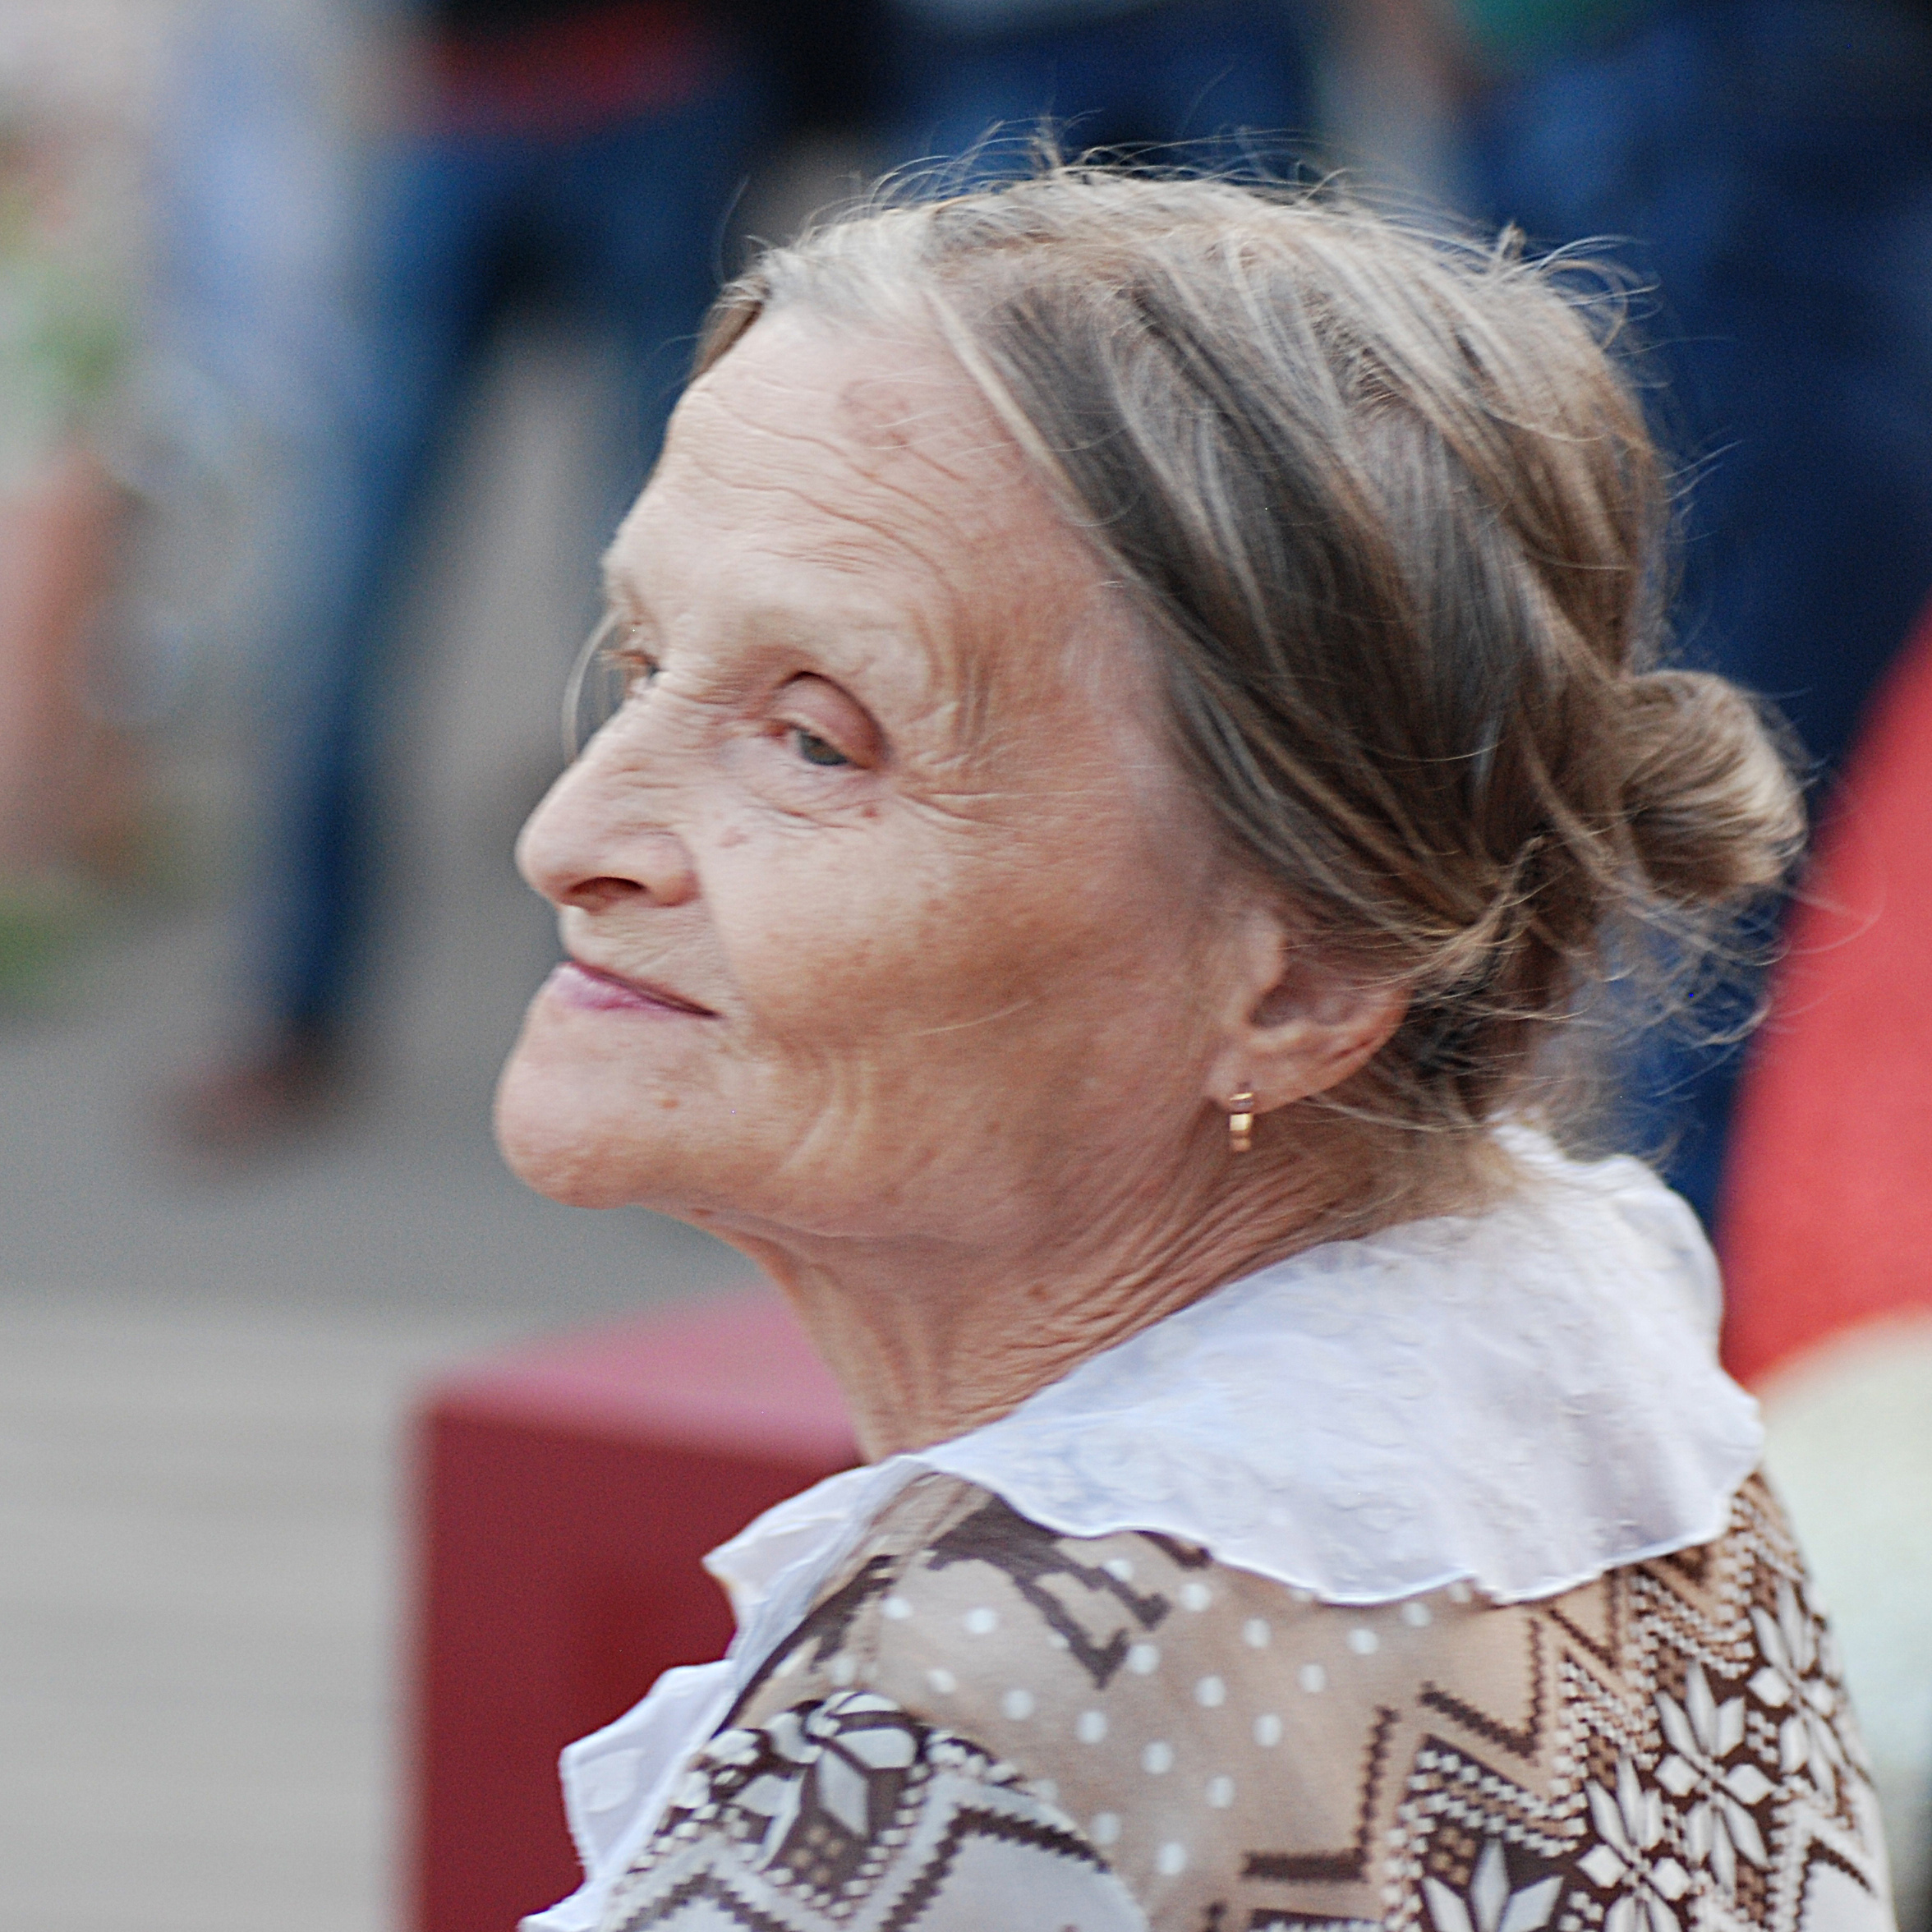
person, people, woman, hair, europe, portrait, spring, nikon, lady, hairstyle, senior citizen, candid, women, tamron, moscow, f28, 90mm, russia, d80, moskau, nikond80, moscou